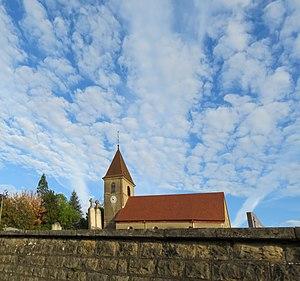
Église Saint Maurice de Chaumergy (Jura).
Chaumergy est une commune française située dans le département du Jura en région Bourgogne-Franche-Comté.